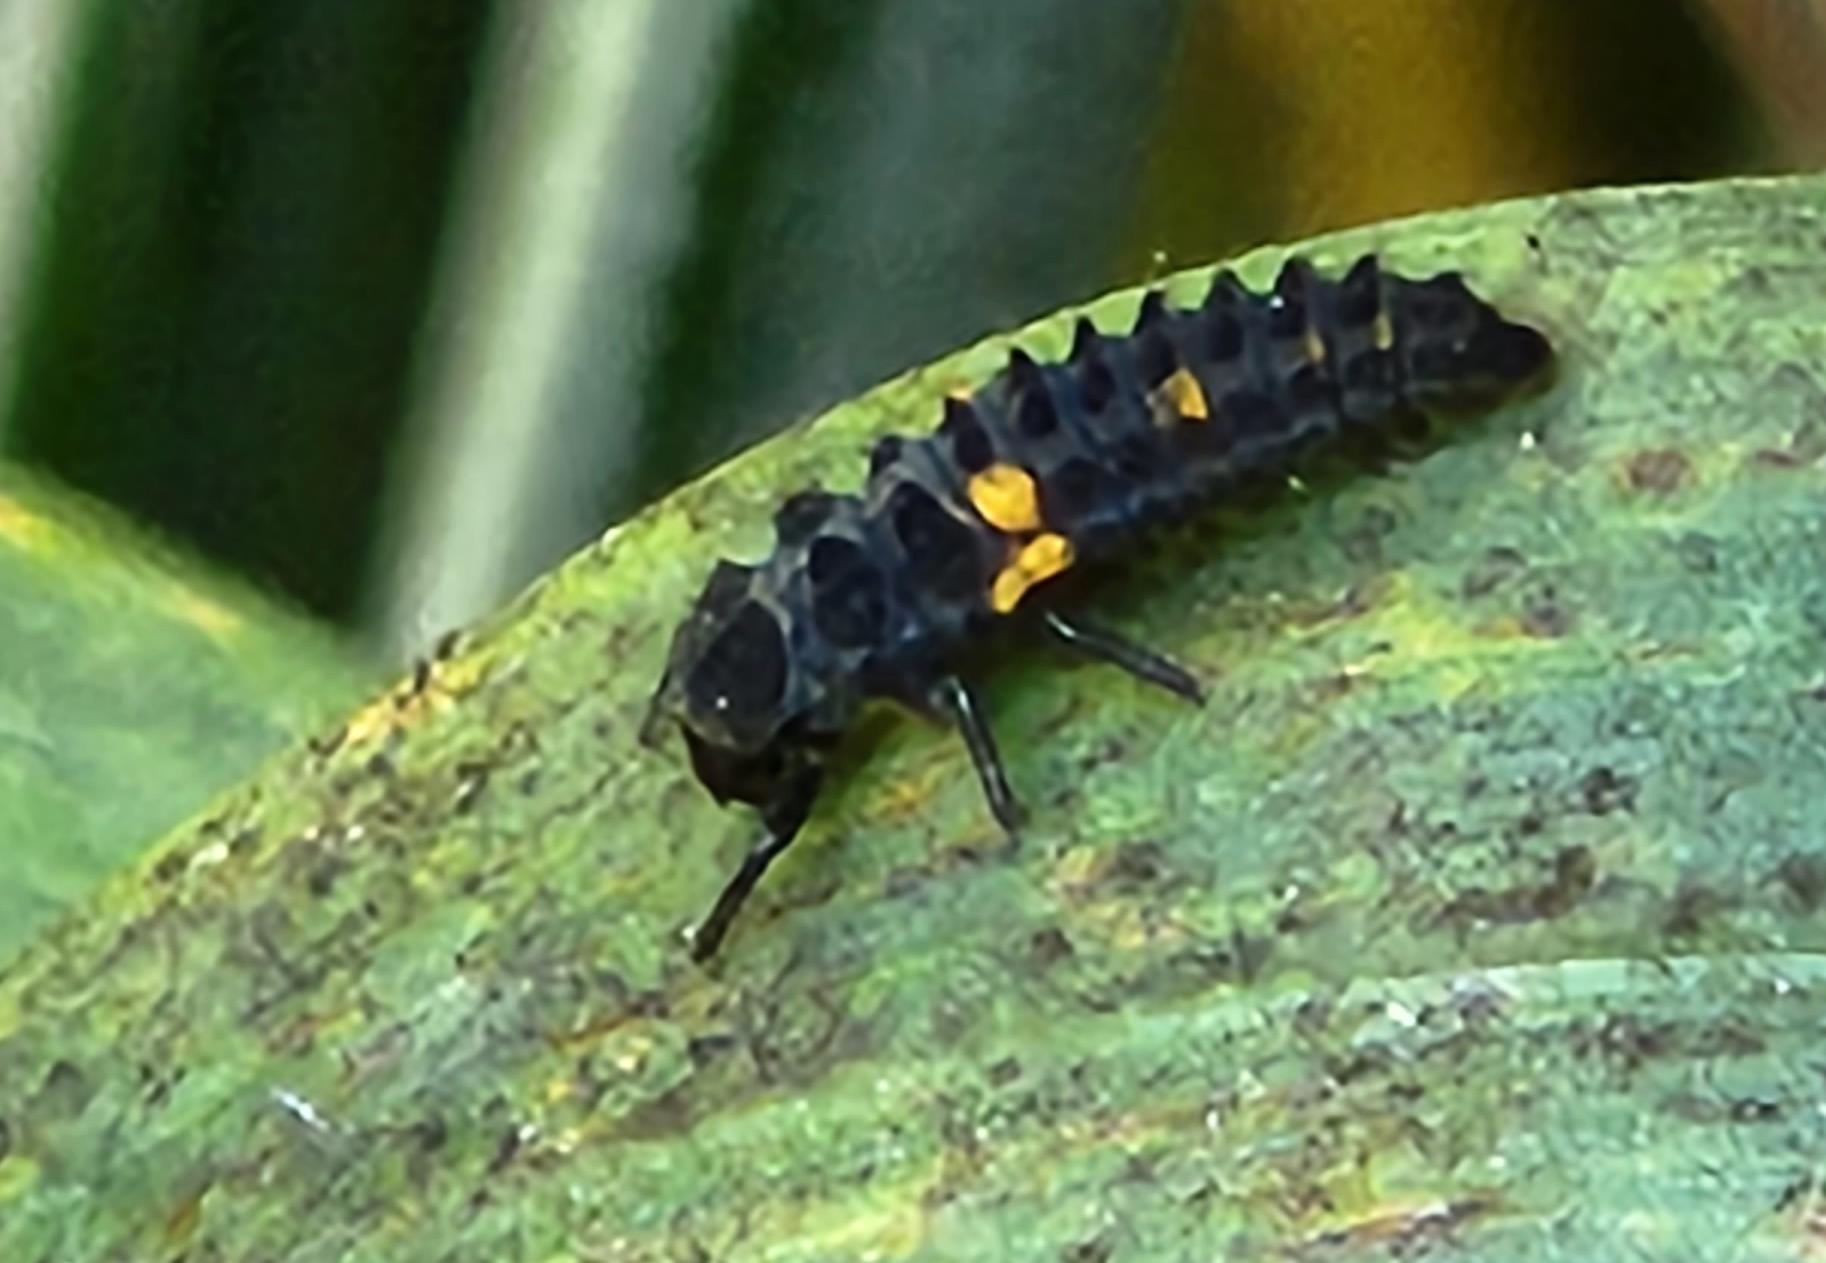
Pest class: predators